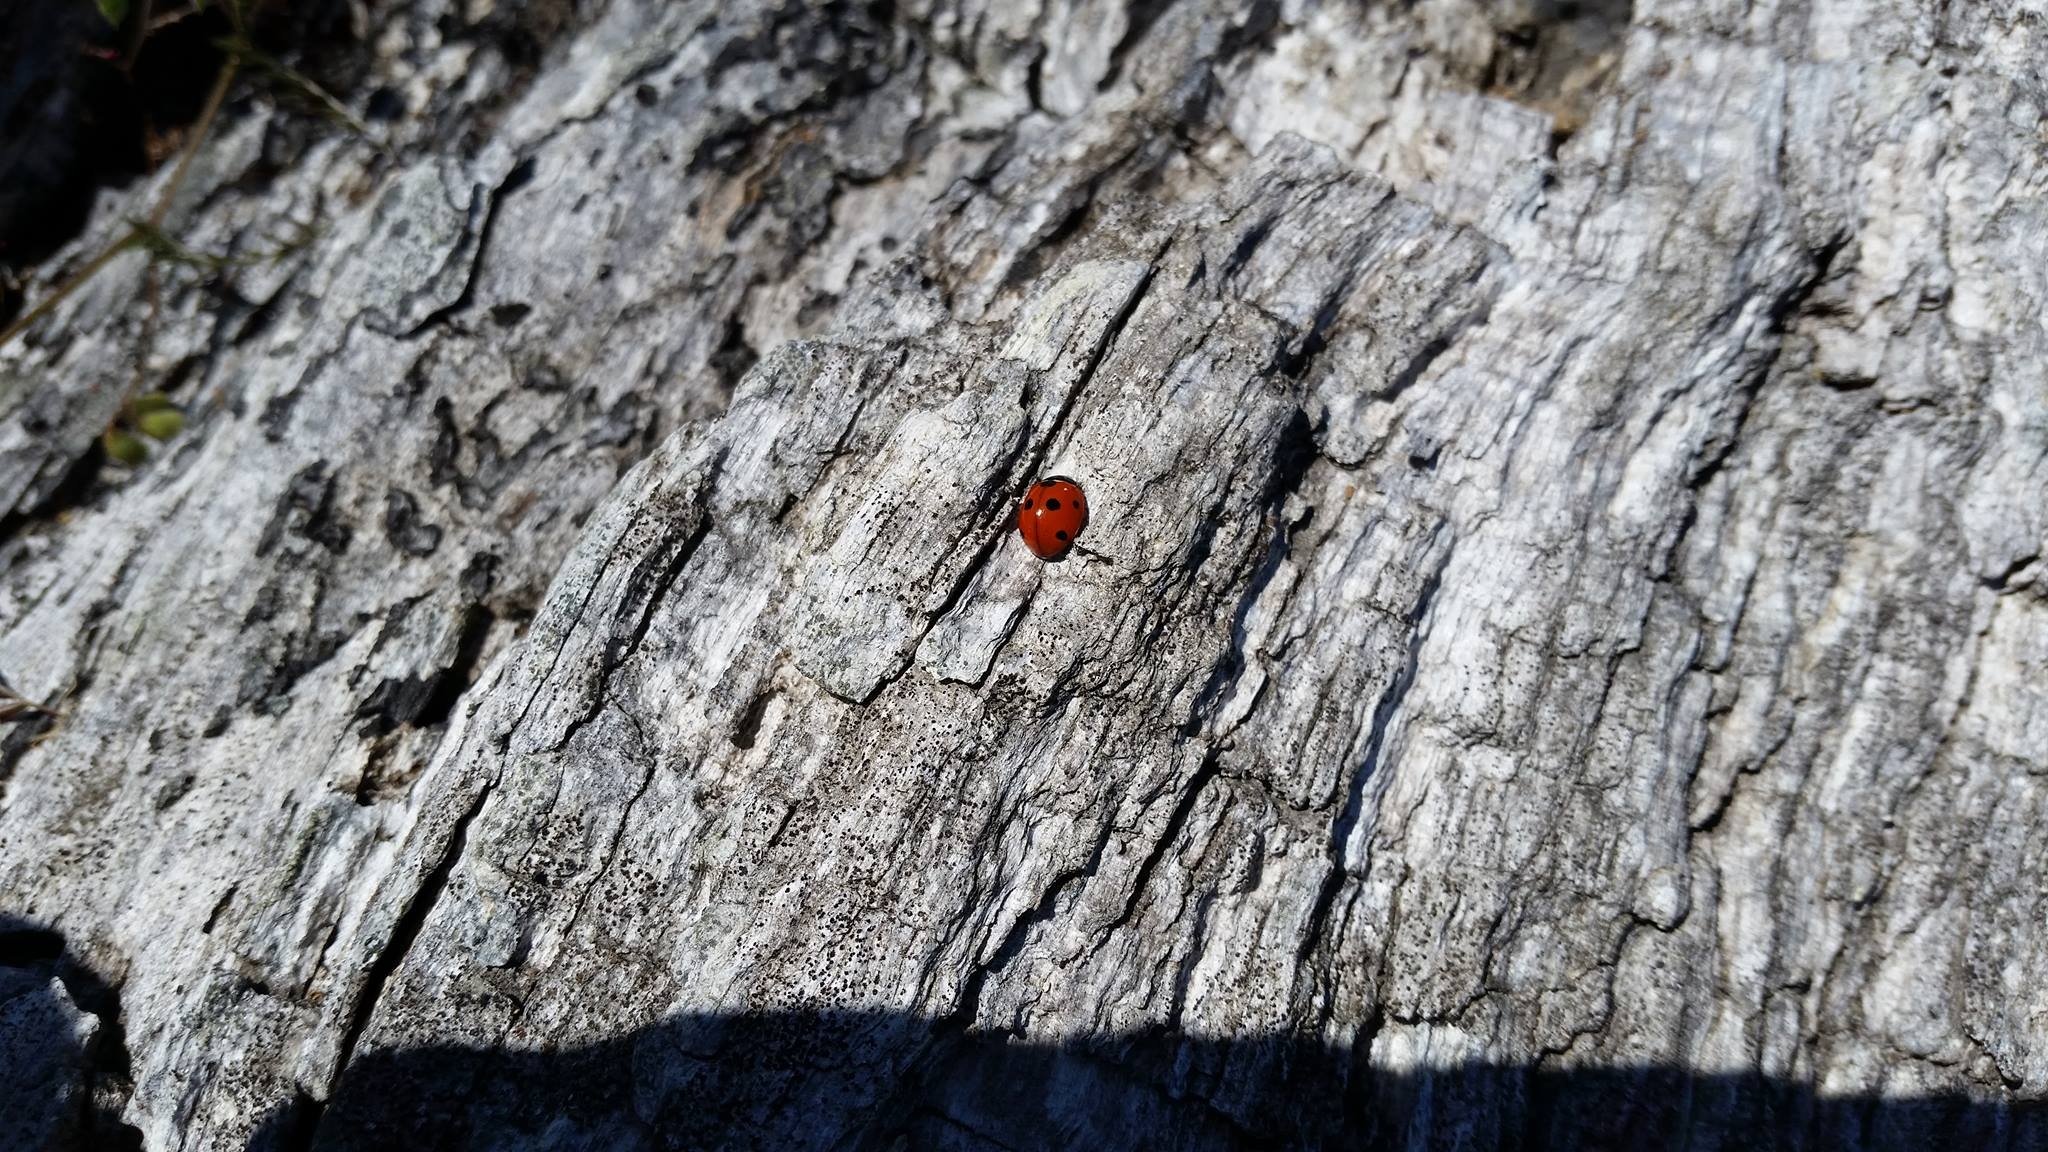
tree, nature, branch, plant, wood, leaf, trunk, insect, biology, soil, ladybug, bug, fauna, kids, geology, woody plant